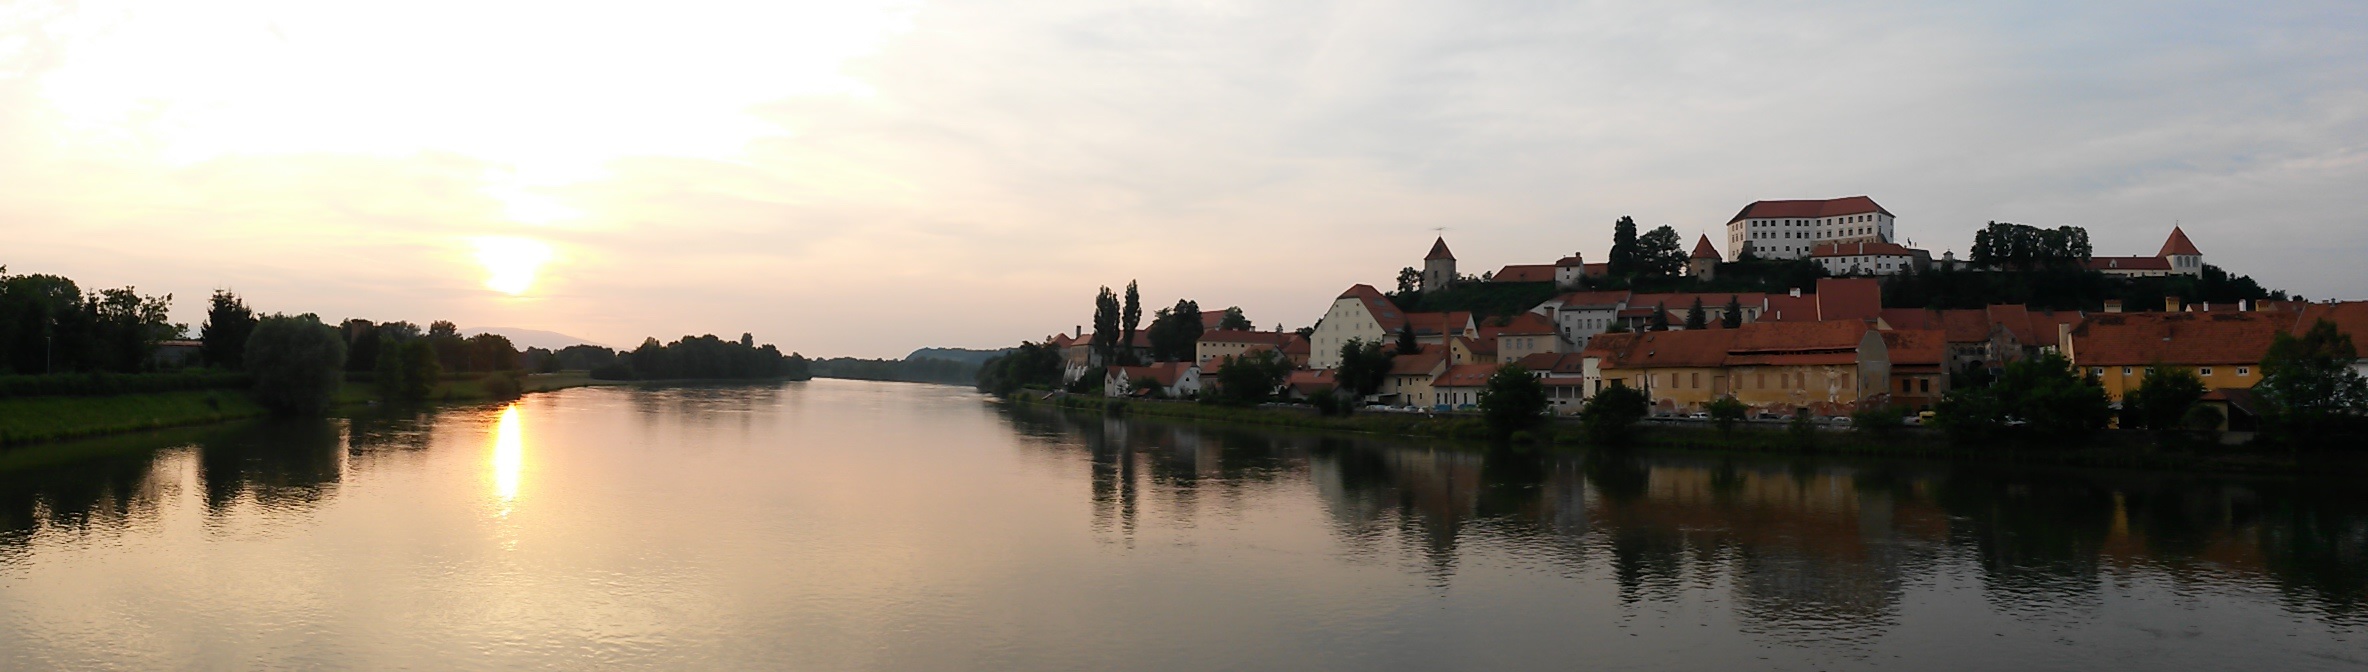
landscape, tree, water, cloud, sky, sunset, morning, lake, building, chateau, dawn, city, river, panorama, dusk, evening, reflection, romantic, castle, waterway, bank, beautiful, mood, slovenia, abendstimmung, moat, drau, water castle, ptuj